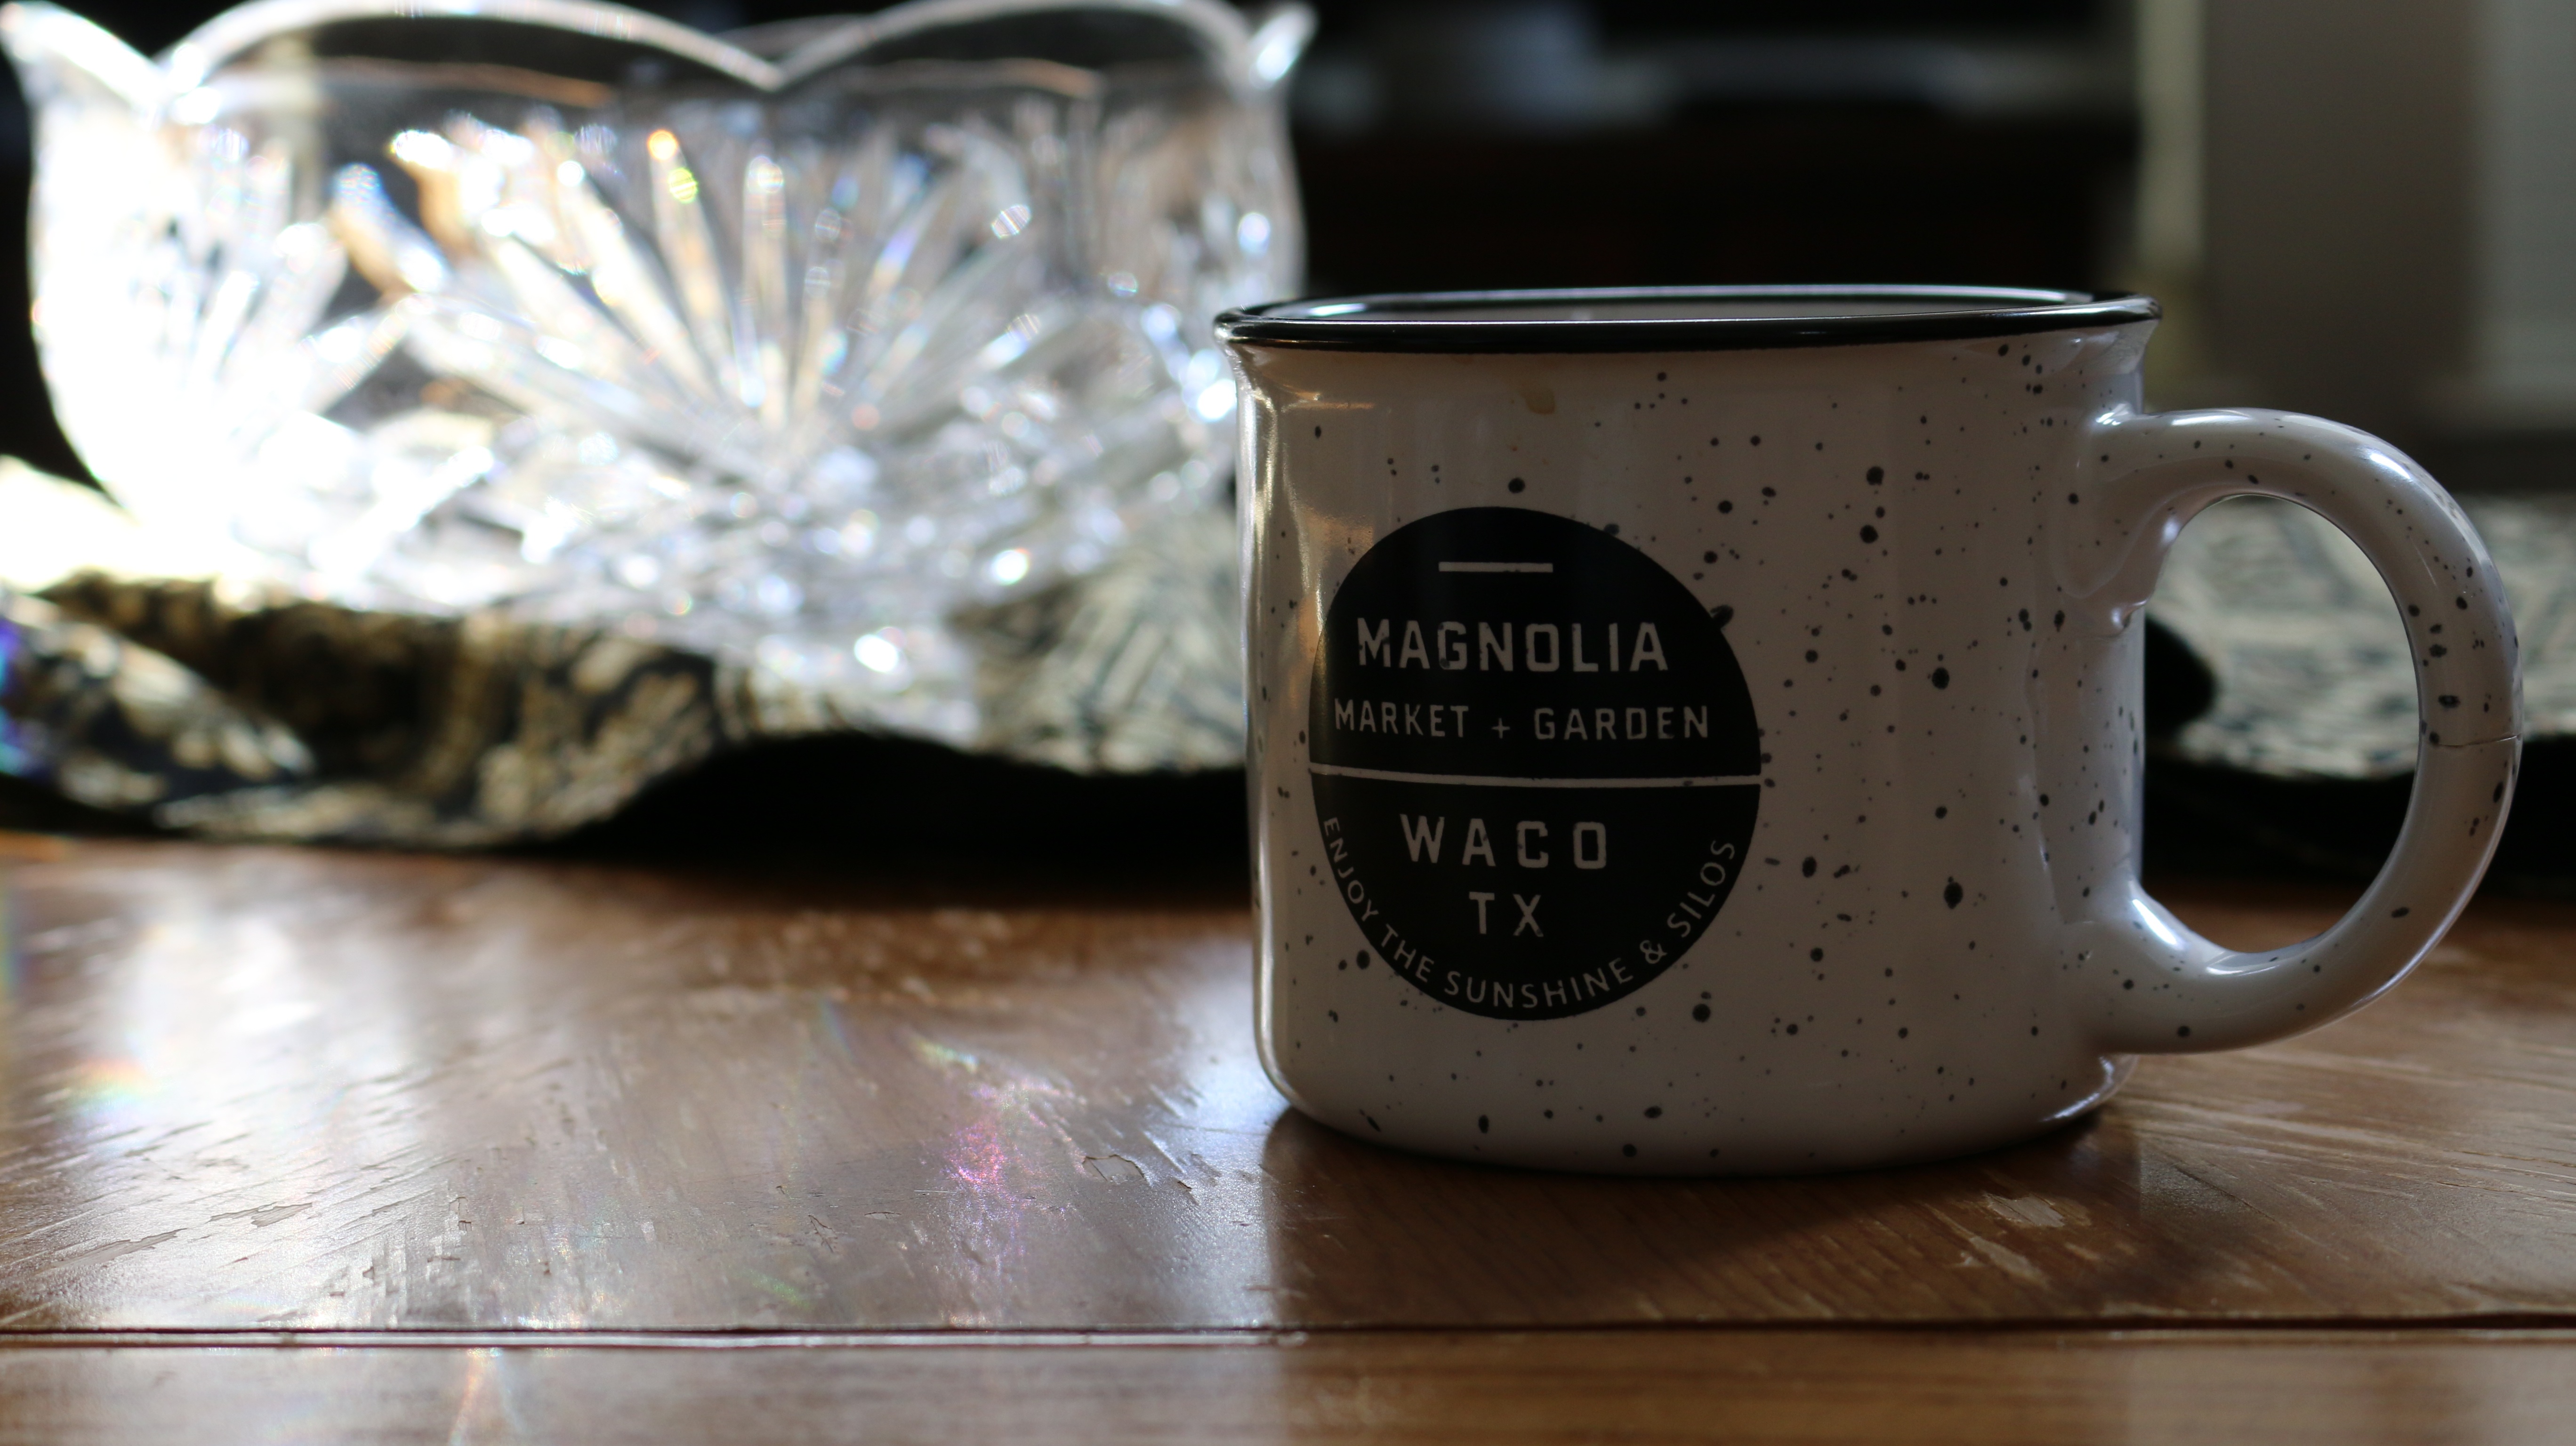
coffee, wood, cup, drink, living room, espresso, mug, coffee cup, coffee table, coffee mug, indoors, break, crystal, drinkware